L'Orient–Le Jour

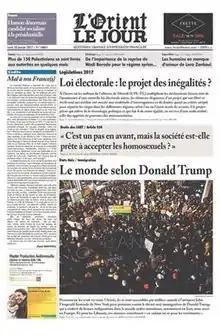
"L'Orient–Le Jour" (January 30, 2017)

L'Orient–Le Jour is a French-language daily newspaper in Lebanon. Its English-language edition is L'Orient Today.